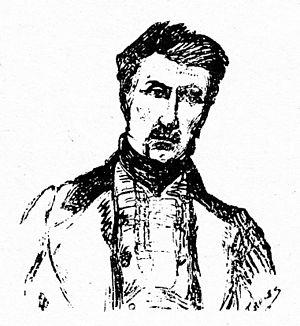
Hossard, par Charles Jouas. Vignette de couverture, tome VII de ""Cent Ans aux Pyrénées"", de Henri Beraldi."
Les officiers géodésiens sont des militaires français chargés d'effectuer les relevés topographiques et la « triangulation » sur le terrain, en vue de dresser les cartes dites « d'État-Major », qui étaient utilisées exclusivement, à l'origine, par l'armée, et destinées à remplacer les anciennes cartes de Cassini devenues obsolètes. En particulier, le terme désigne le petit nombre d'officiers qui, entre 1825 et 1827, ont eu pour mission de cartographier les Pyrénées.
Charles Jouas, né le 5 décembre 1866 à Paris, mort le 14 mai 1942, est un dessinateur, peintre et illustrateur français.
Cent ans aux Pyrénées est un livre en sept tomes écrit par Henri Beraldi entre 1898 et 1904, qui expose l'histoire de la découverte « pittoresque » des Pyrénées, de leurs ascensions et de leurs descriptions, de Ramond aux années 1900. C’est un ouvrage de bibliophilie où Beraldi, dans un style alerte, presque journalistique, raconte la conquête des sommets à partir de la littérature. Il y invente précisément la notion de pyrénéisme : Il y a fallu un siècle d'efforts, dont la trace est une série d'écrits formant l'histoire du pyrénéisme — on dit pyrénéisme comme on dit alpinisme […]. Selon Beraldi, le pyrénéiste ne se contente pas d’escalader, il ressent, il raconte, il écrit.
Angelo Ferdinand Henri Beraldi, né le 6 février 1849 à Paris, et mort dans cette ville le 31 mars 1931, est un sous-chef de bureau au ministère de la Marine et des Colonies, homme de lettres, fondateur et président de la Société des livres, collectionneur d'estampes, bibliophile, écrivain d'art et éditeur français, officier de la Légion d'honneur.